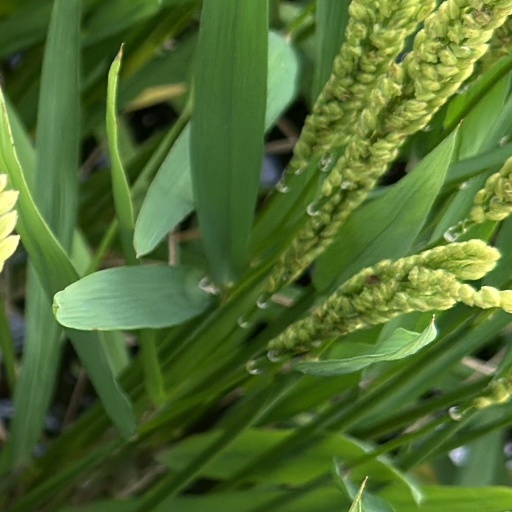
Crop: rice